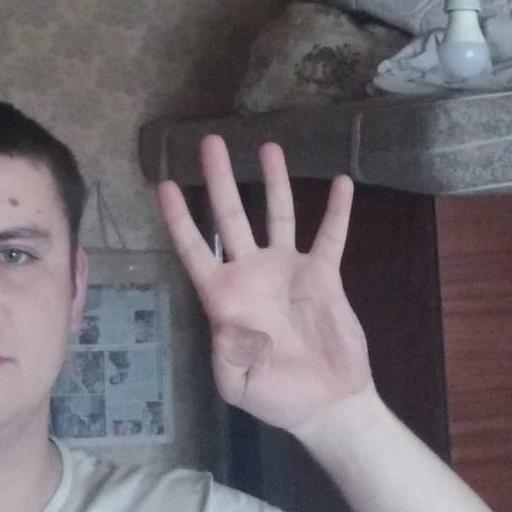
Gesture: four